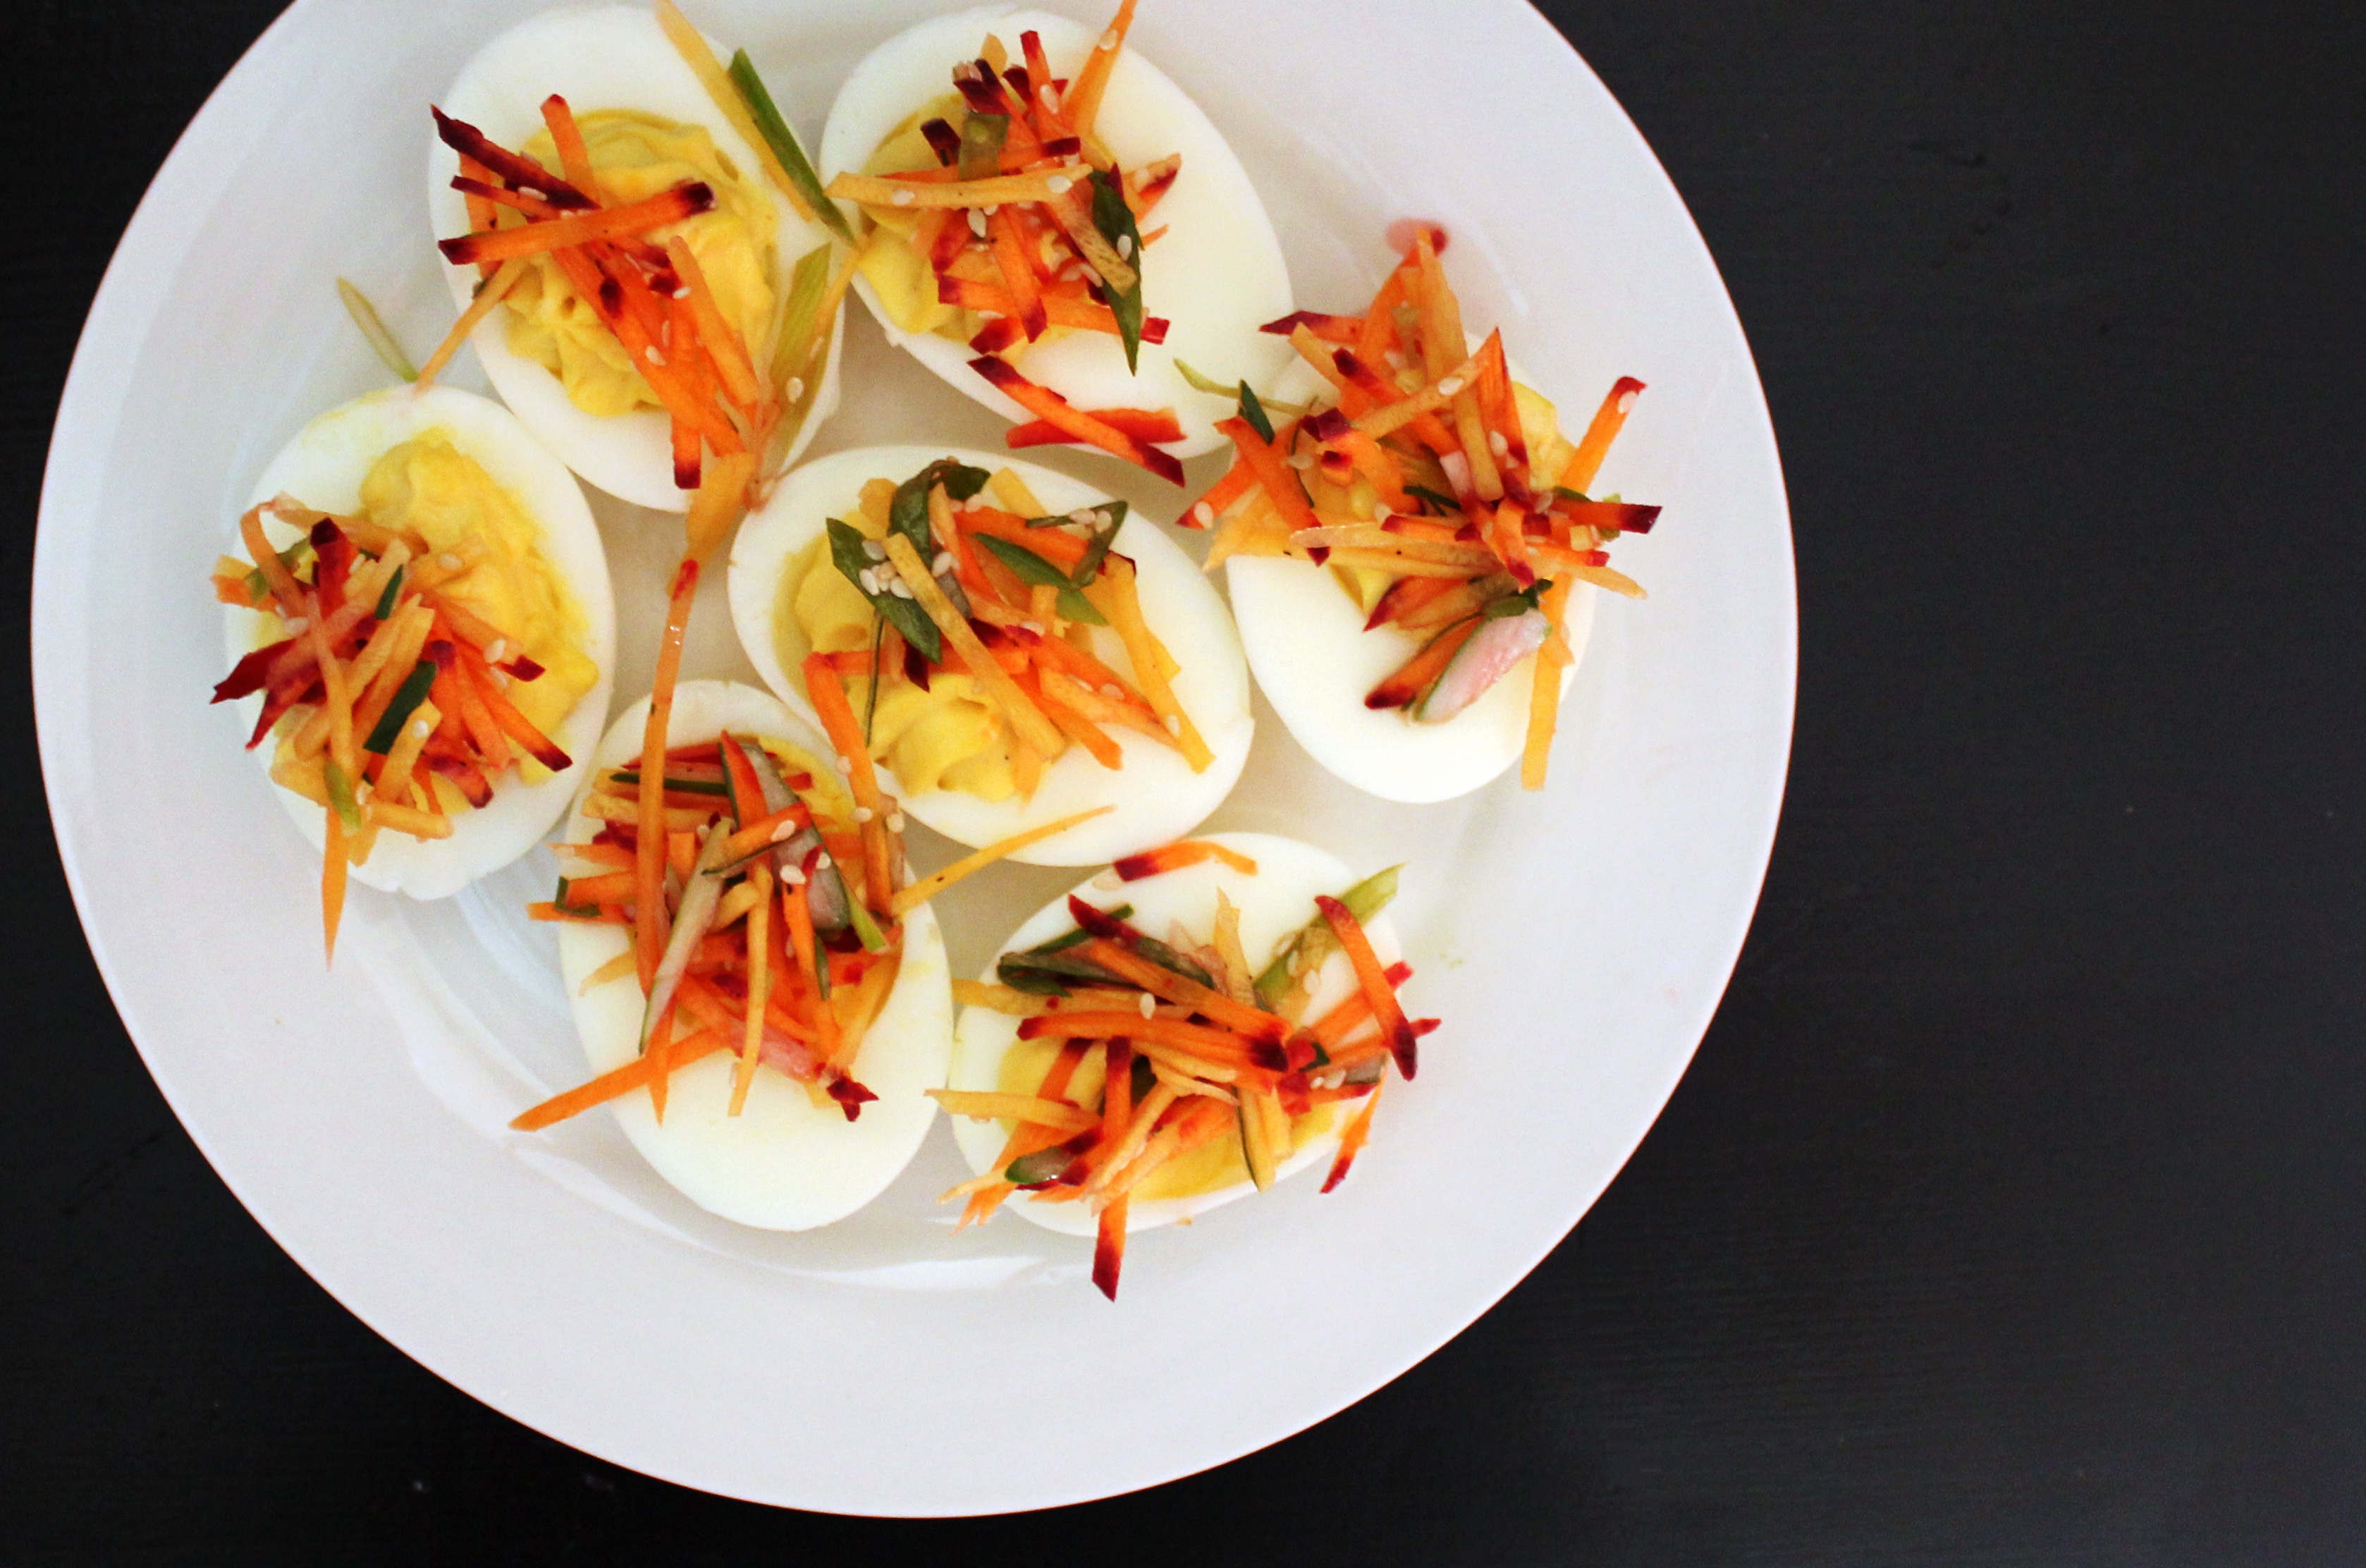
cold, flower, celebration, dish, meal, food, cooking, produce, vegetable, holiday, plate, fresh, yellow, gourmet, healthy, snack, eat, cuisine, delicious, chef, egg, yolk, asian food, vietnamese, garnish, spices, party, stuffed, cucumber, pickles, easter, catering, starter, mustard, ingredients, carrots, appetizer, flowering plant, deviled eggs, pickled, yoke, hors d oeuvre, personal chef, banh mi, deviled, hard boiled, sprinkled, d oeuvre, hors, land plant